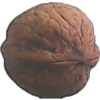
Label: Walnut 1